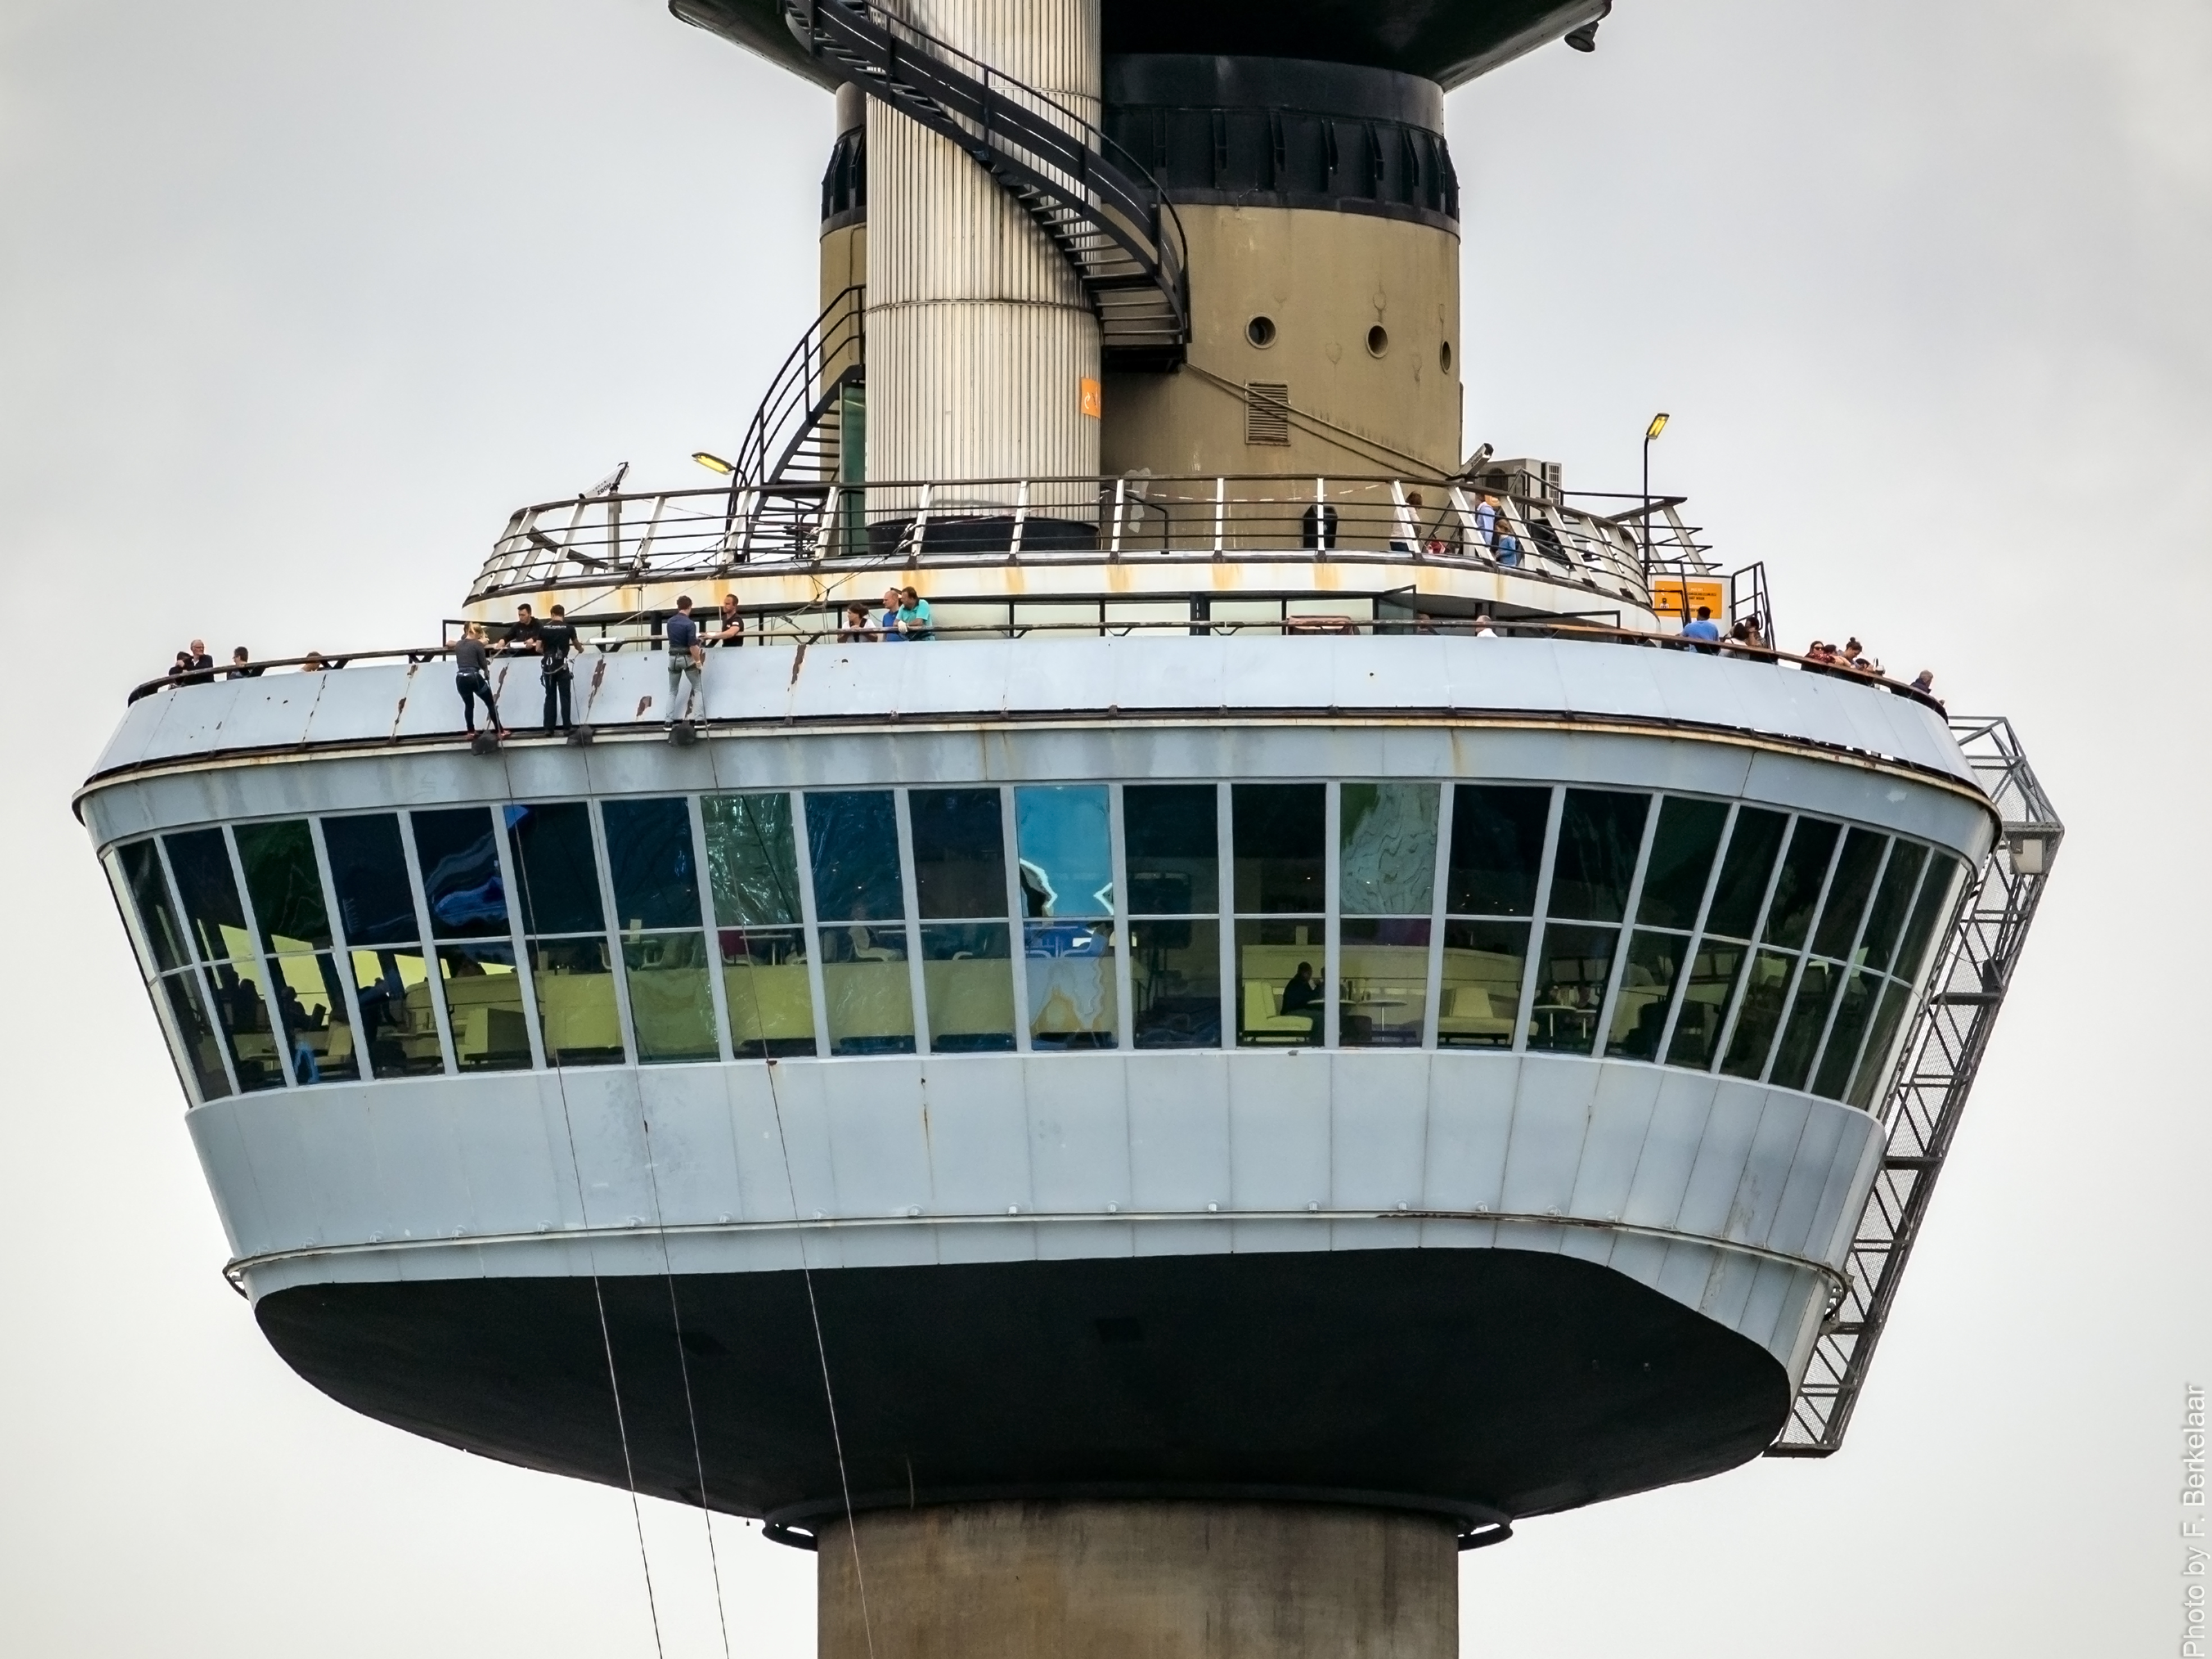
city, ship, vehicle, tower, nederland, rotterdam, zuidholland, watercraft, cruise ship, nieuwemaas, nl, leicadg100400f4063, rijksmonument, portofrotterdam, euromast, cityofrotterdam, abseilen, parkhaven, uitzichttoren, passenger ship, control tower, freight transport, ocean liner